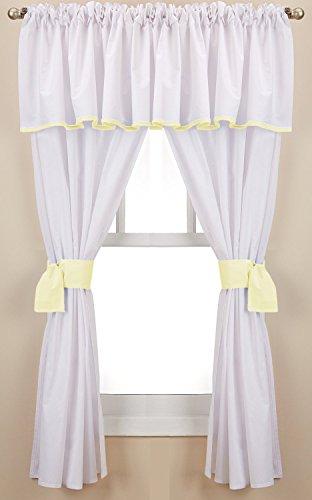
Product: Baby Doll Bedding Forever Mine Junior 5 Piece Window Valance Curtain Set, Yellow
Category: Baby Products | Nursery | Décor | Window Treatments | Valances
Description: Coordinates with baby doll bedding's forever mine junior bedding sets and accessories.
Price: $4.32